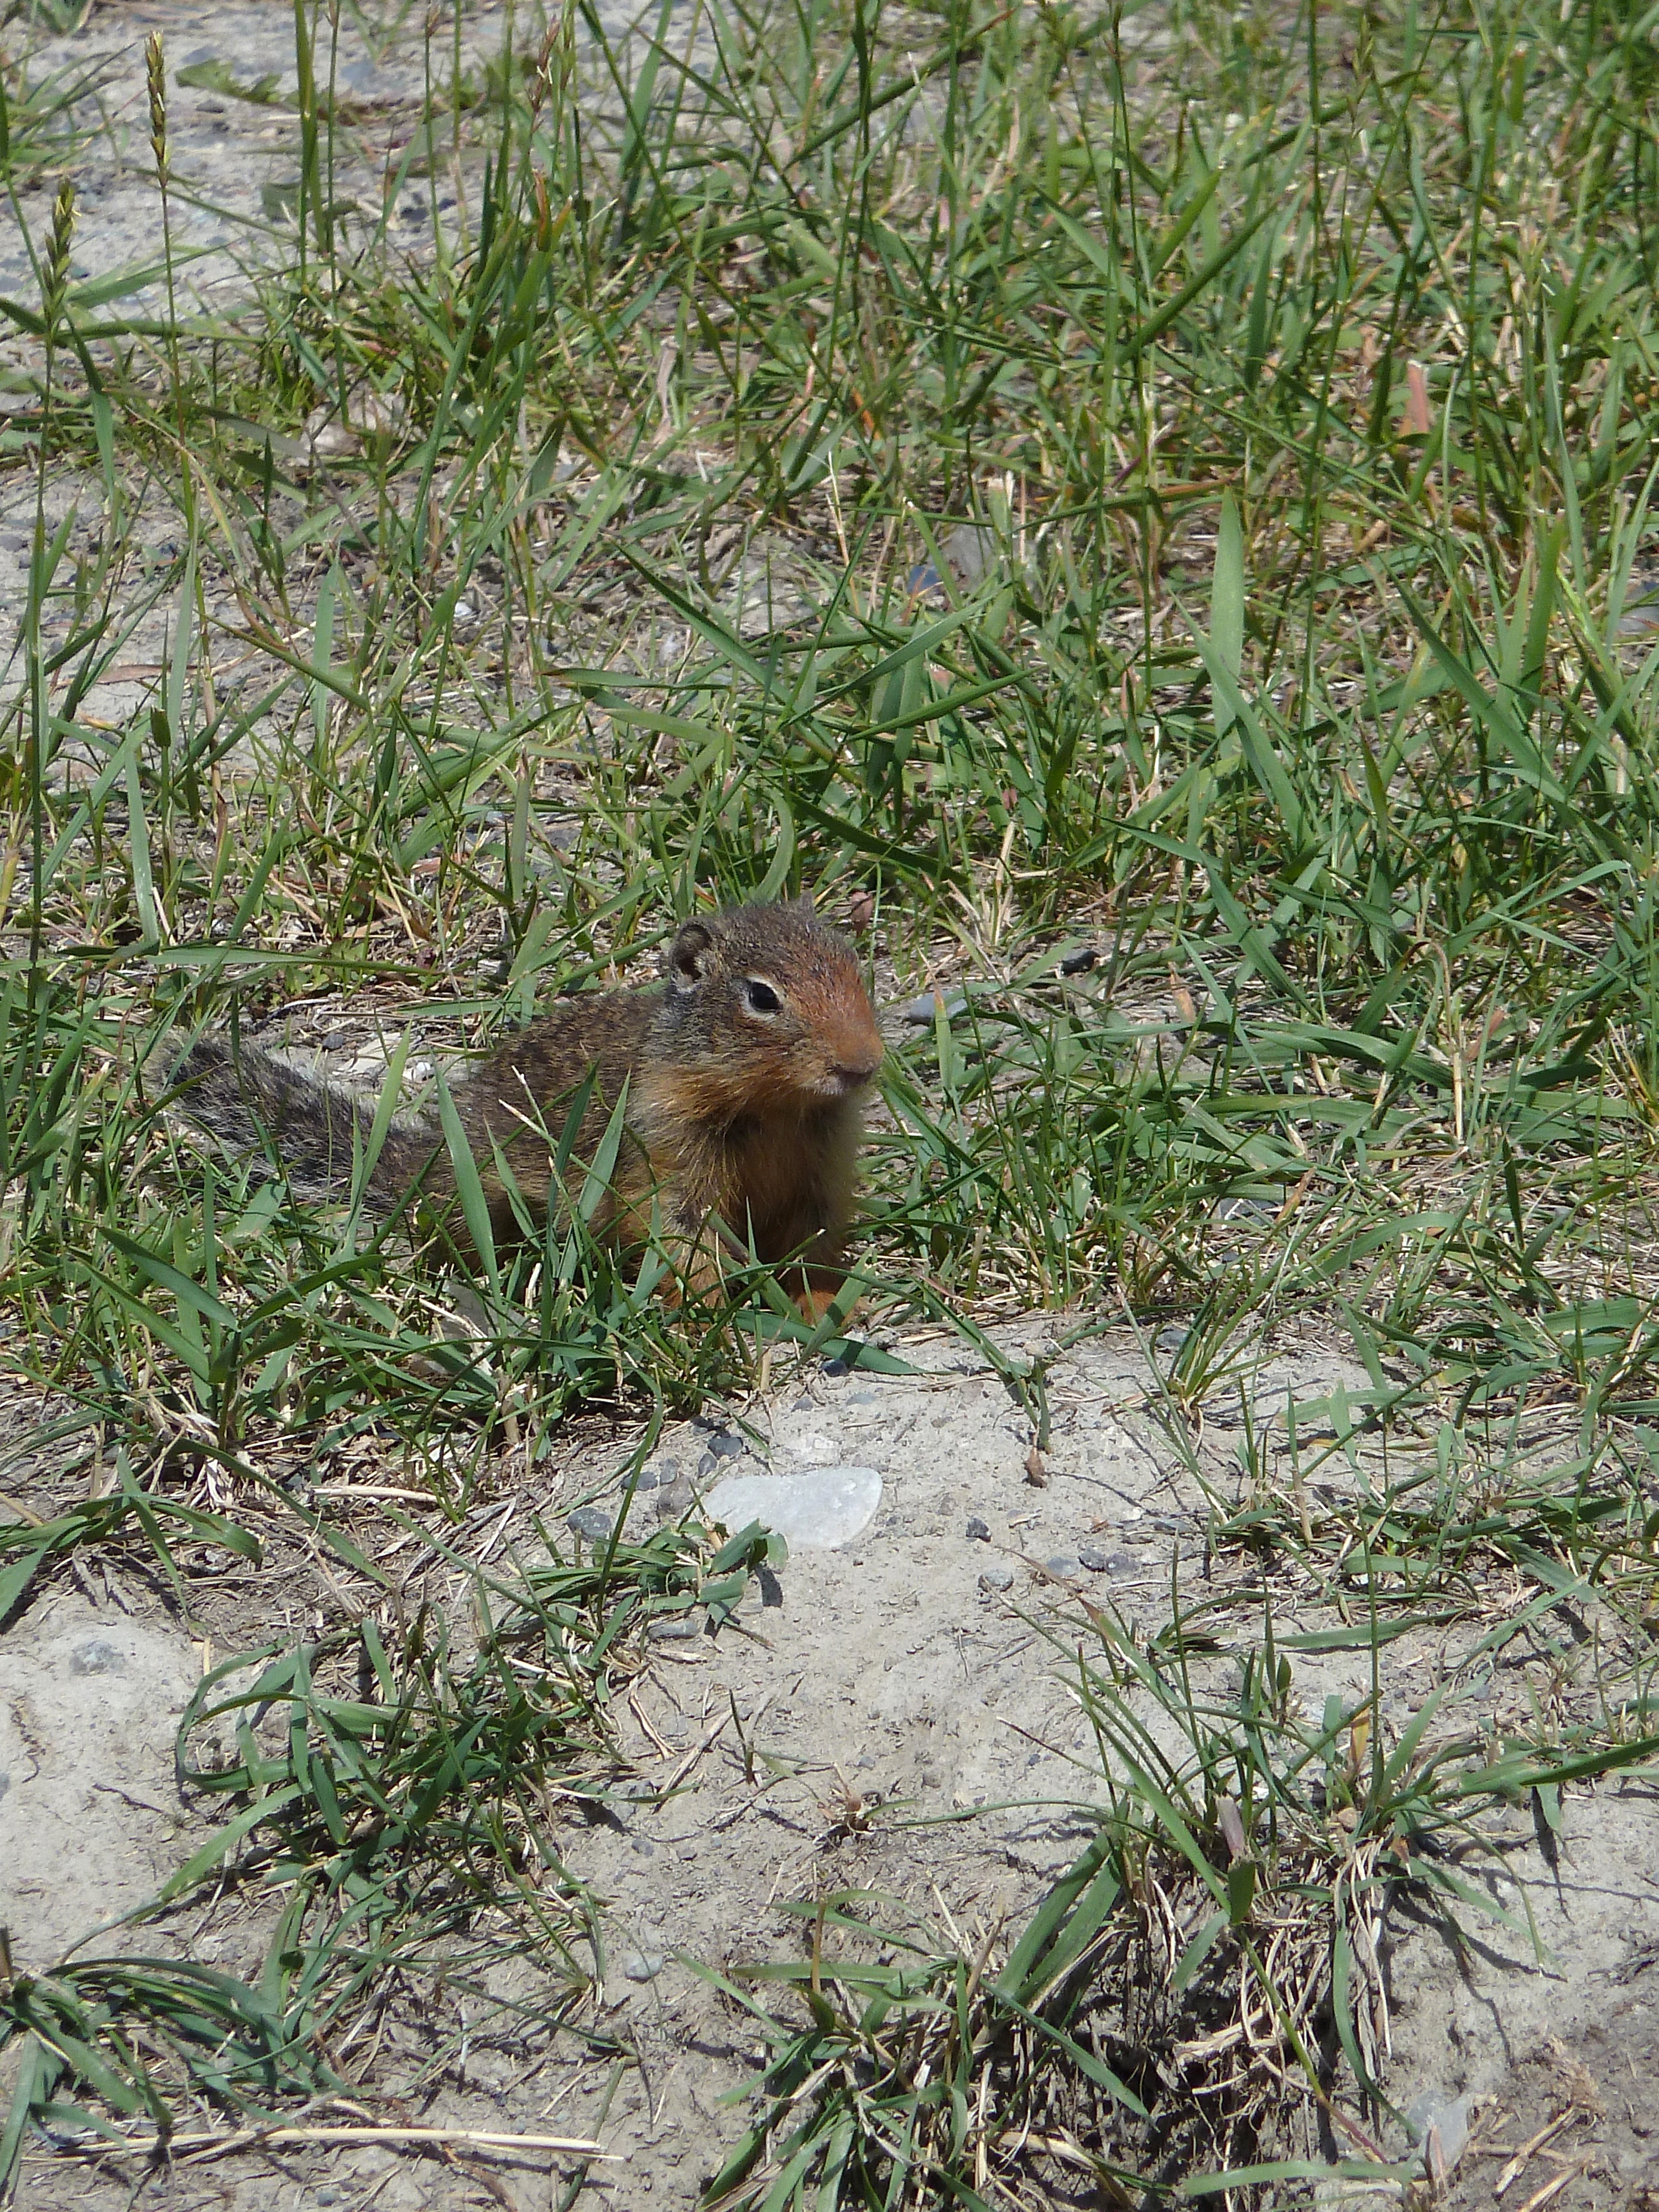
nature, animal, wildlife, brown, mammal, squirrel, rodent, fauna, wild life, outside, underneath, vertebrate, chipmunk, watching, marmot, prairie dog, ground squirrel, sandy soil, tunneling, spermophilus beecheyi